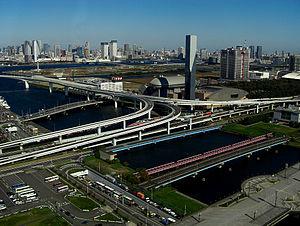
Ariake est un quartier de l’arrondissement de Kōtō, à Tokyo. Il est divisé en quatre districts, les « chōme », et se compose de 4 291 habitants. Il comprend l’espace nᵒ 10 gagné sur la mer dans la baie de Tokyo via un terre-plein et fait partie du nouveau centre urbain de la baie de Tokyo.